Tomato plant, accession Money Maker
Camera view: vertical (180 deg); turntable rotation: 240 degrees
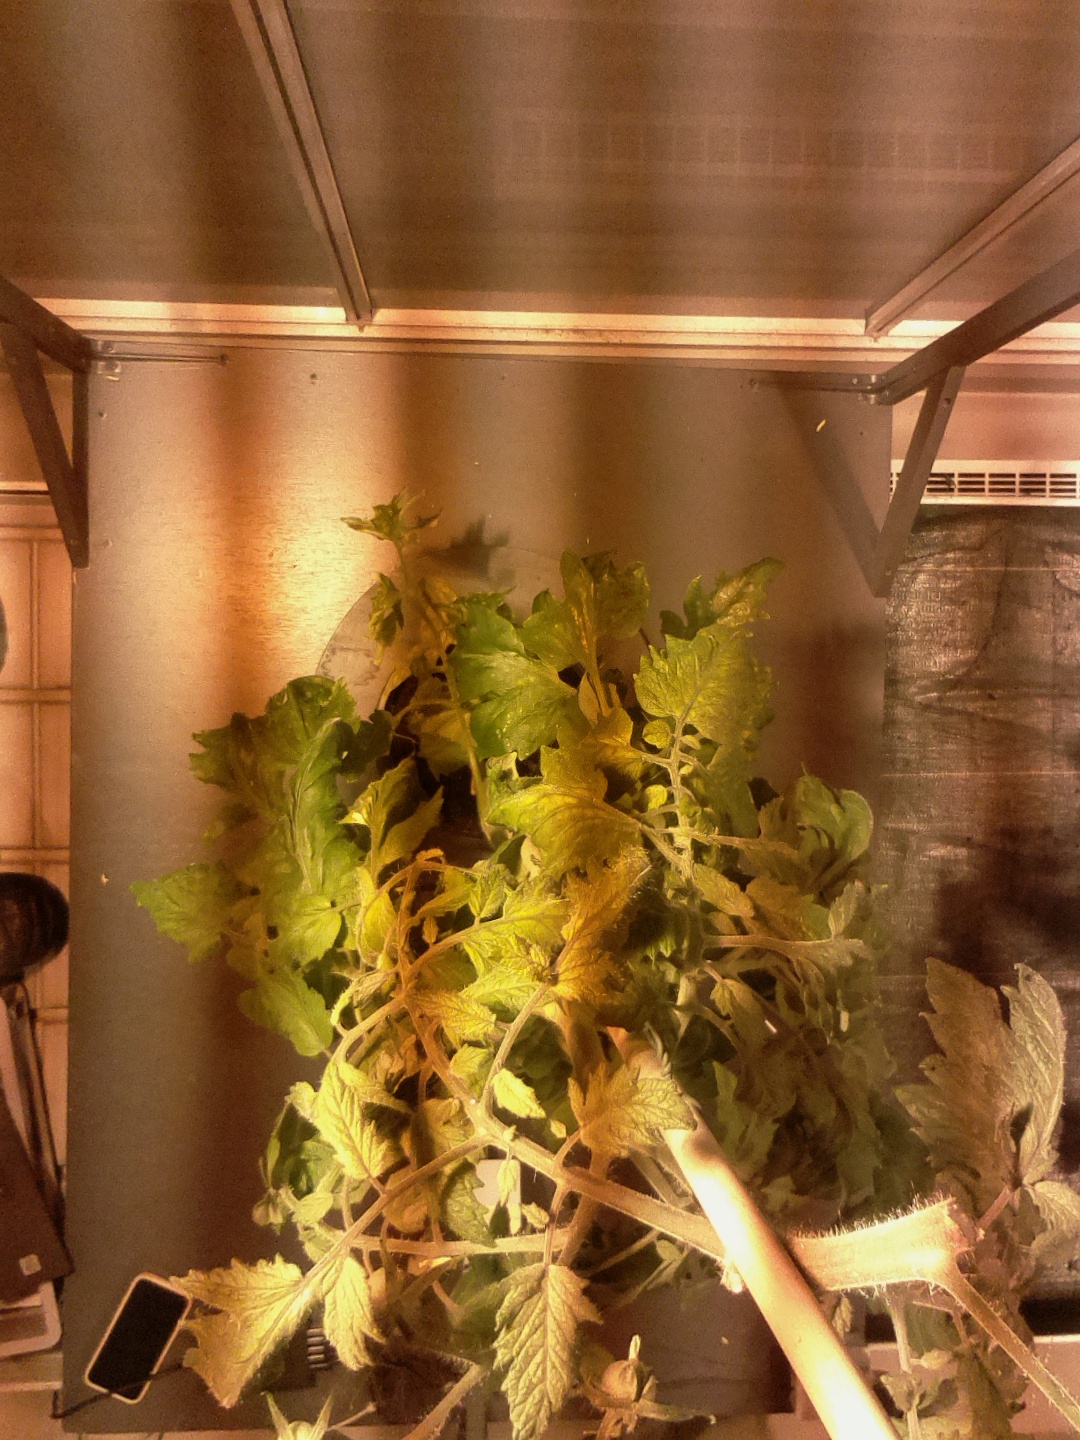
BBCH growth stage 75: 50%-60% of final fruit size